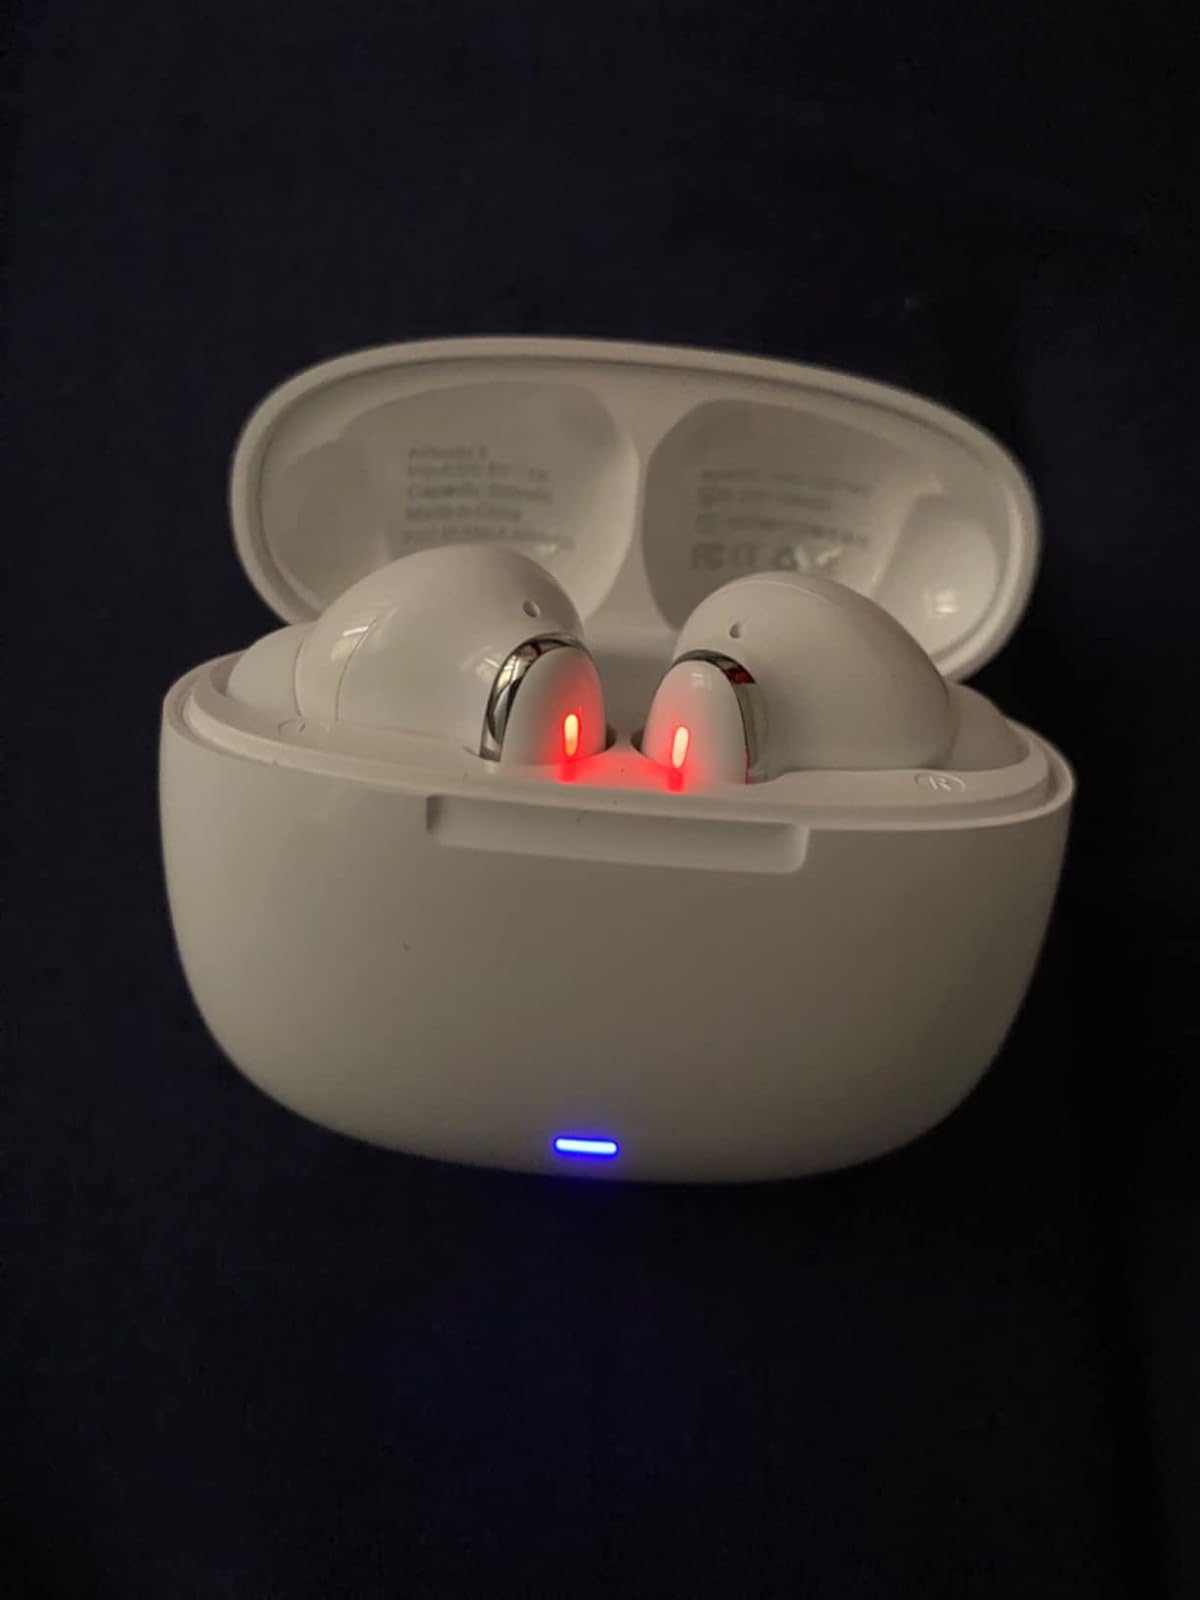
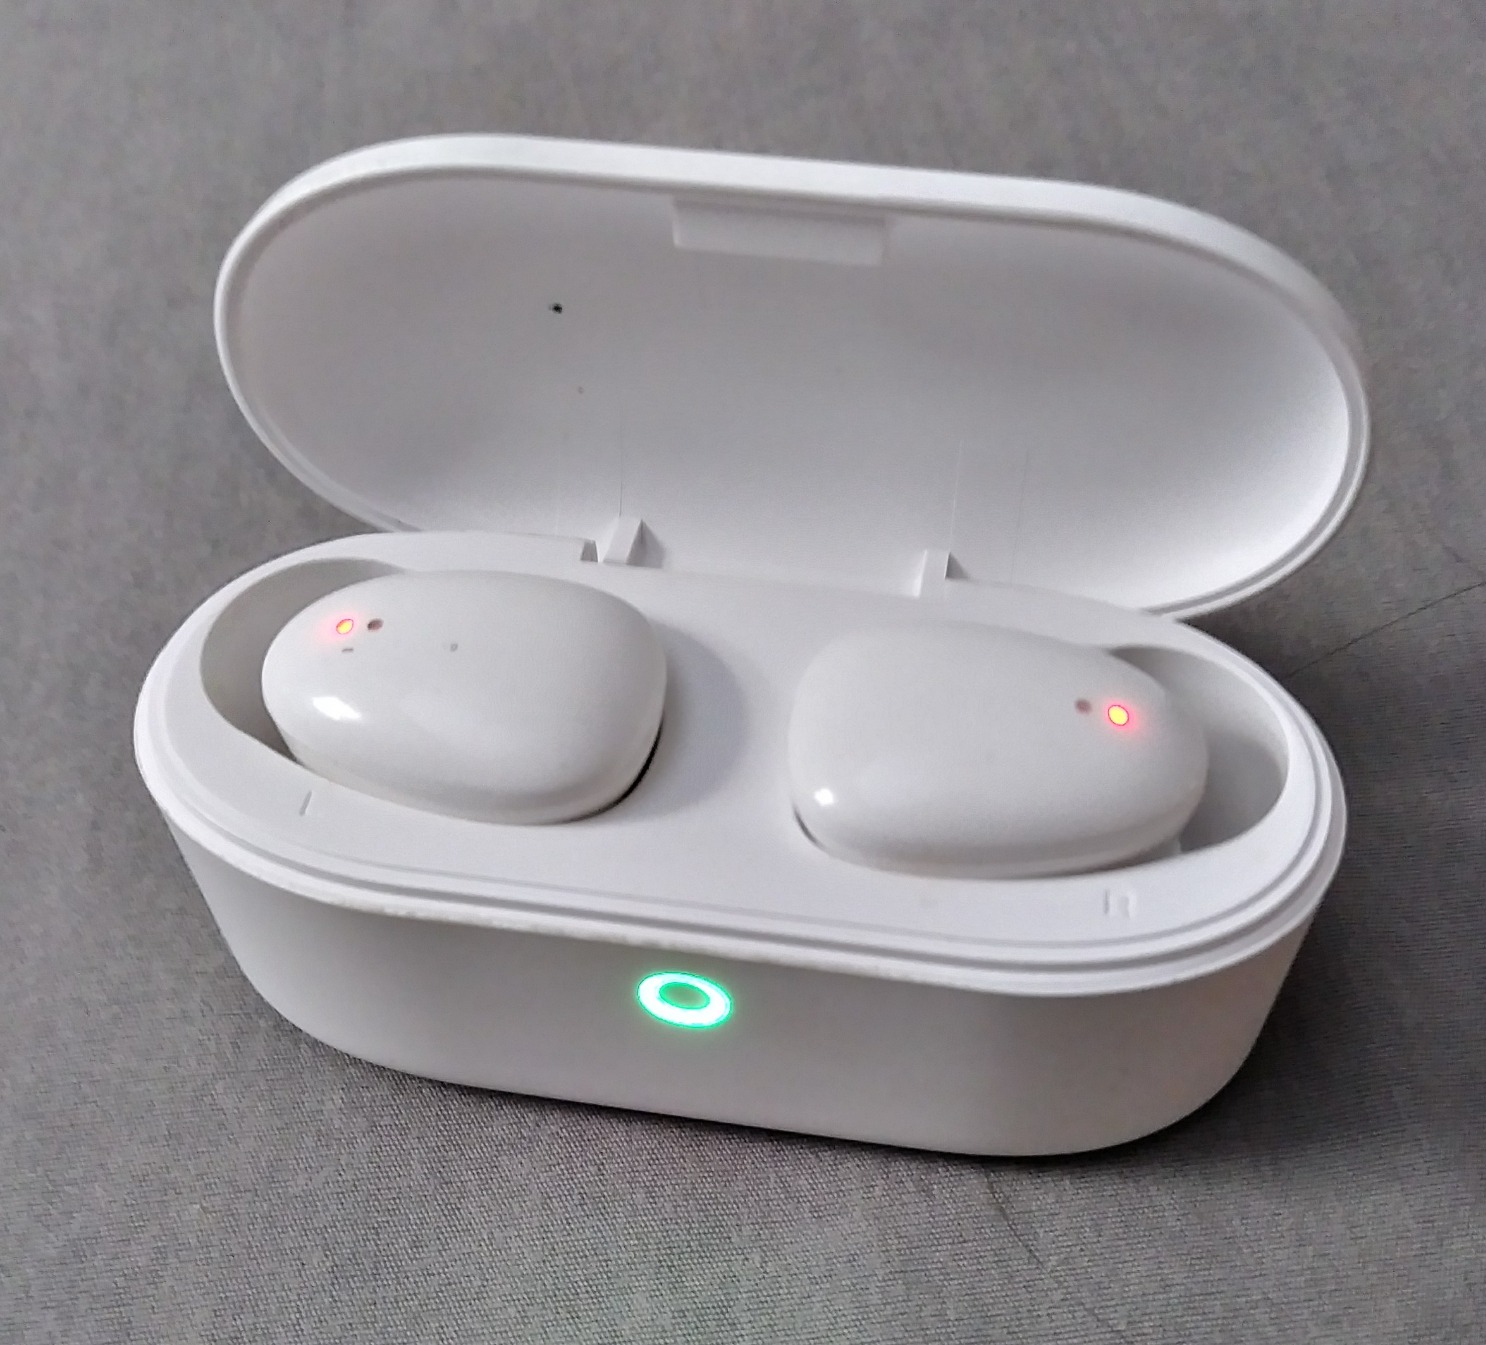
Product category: earbuds
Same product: no